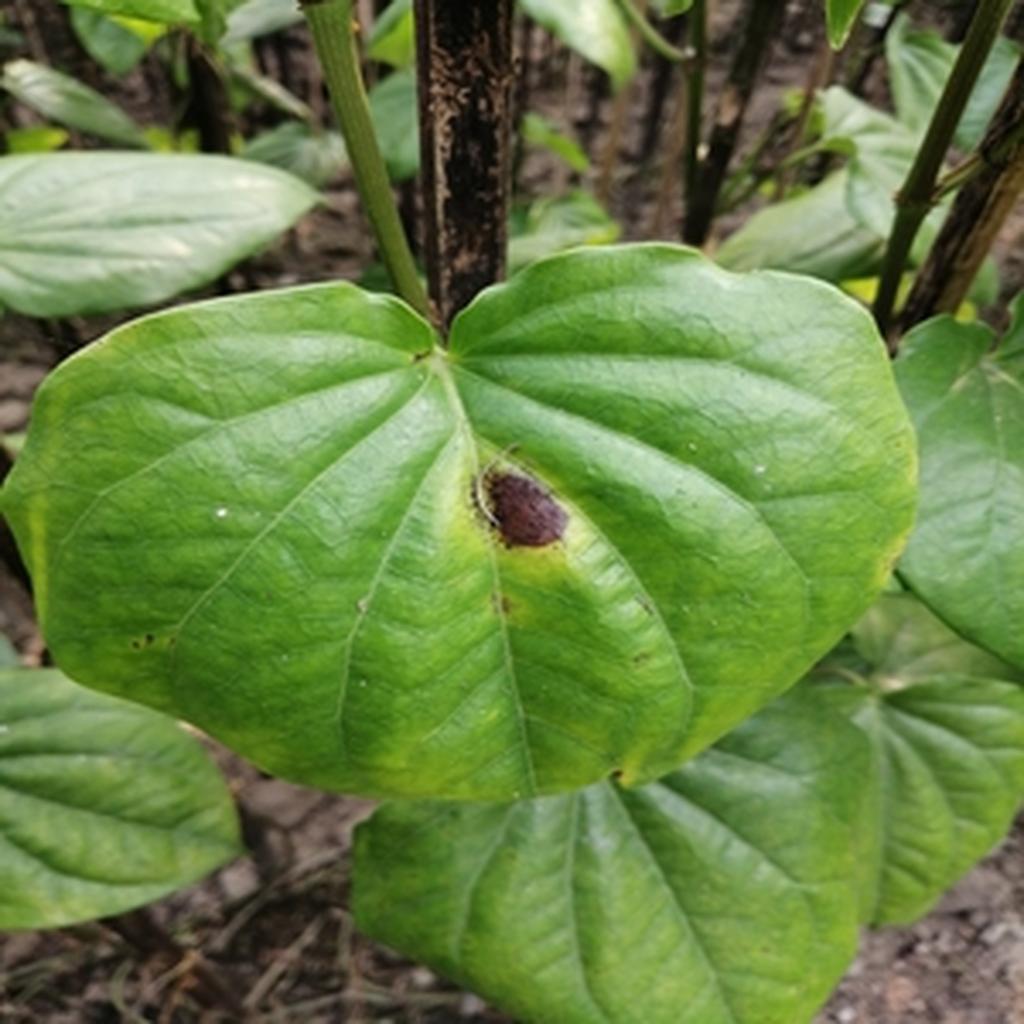
Label: Leaf_Rot